Moritz Leuenberger

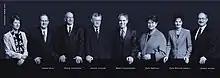
2001 Swiss Federal Council

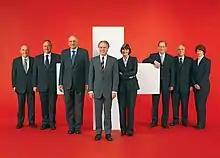
2006 Swiss Federal Council

A lawyer by occupation, Moritz Leuenberger managed his firm in Zürich until 1991. He was successively elected to the Zürich City Council (1974–1983), National Council (1979–1995) and Zürich Cantonal Government (1991–1995), where he headed the Department of Home Affairs and Justice. He presided over Mieterverband, the Swiss tenants' association, from 1972 to 1991.